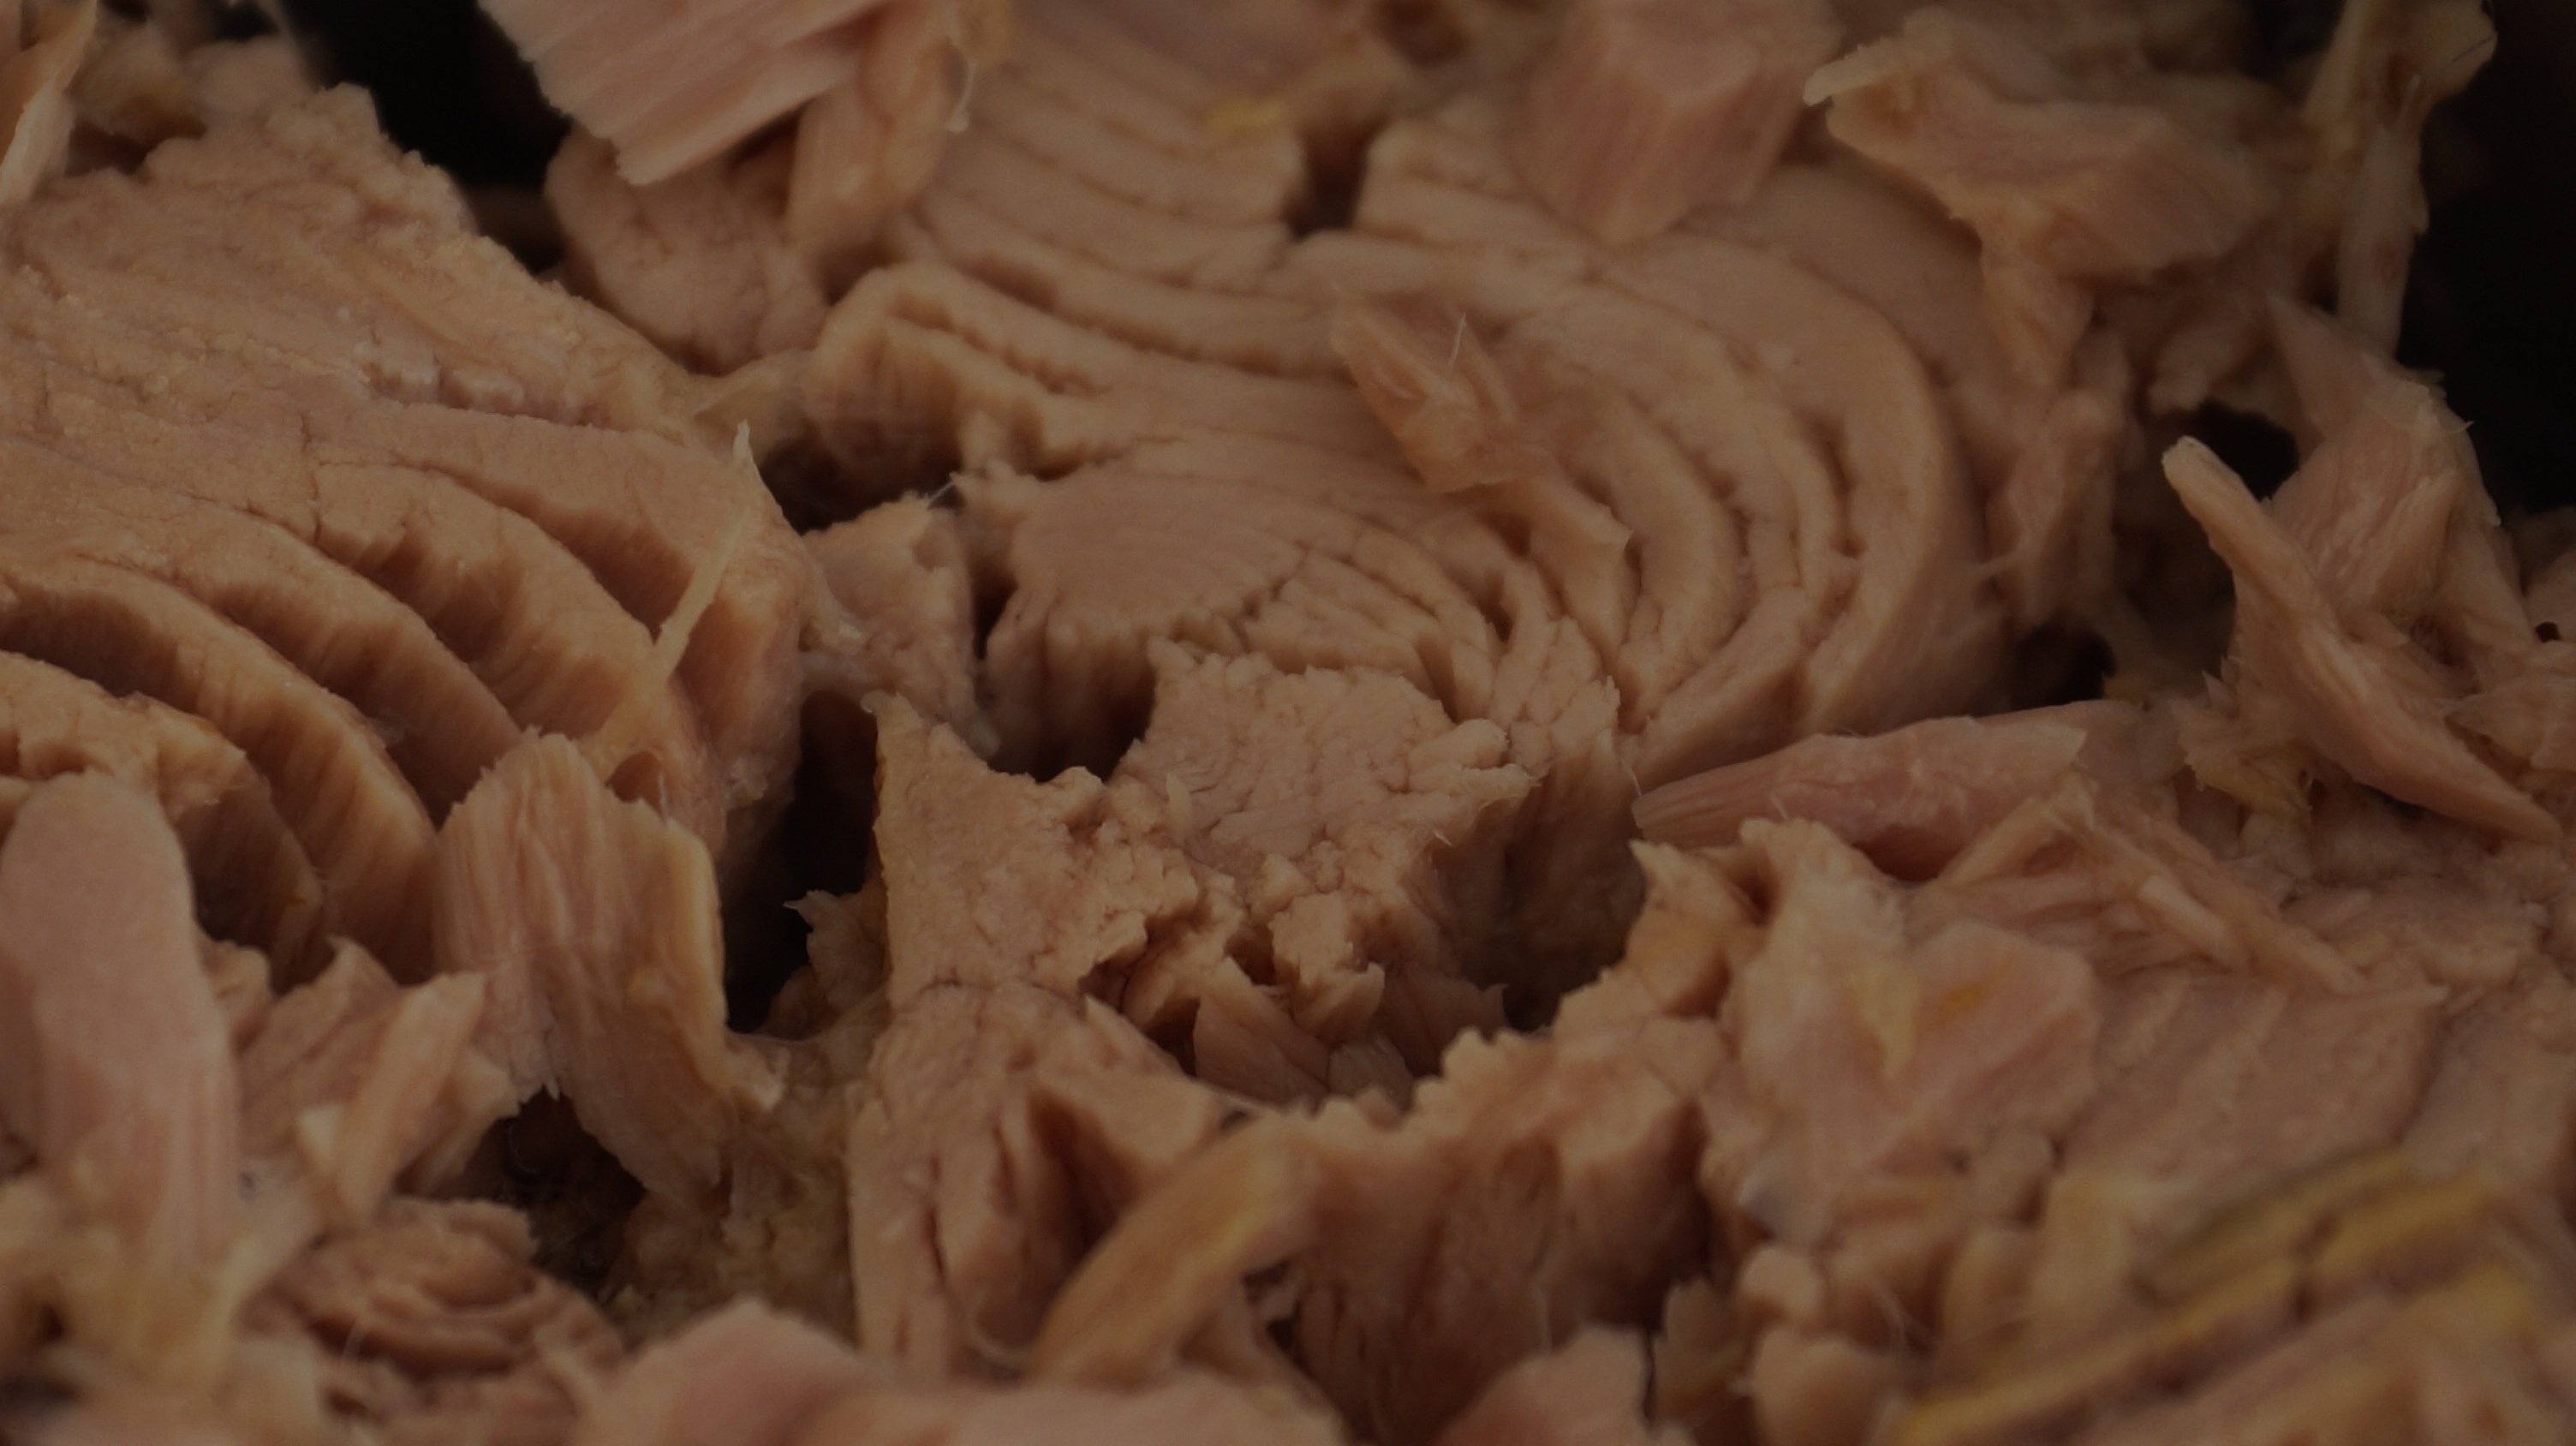
dish, food, seafood, fish, baking, ice cream, dessert, cuisine, rice, icing, carving, flavor, canned, tuna, buttercream, snack food, cookies and crackers